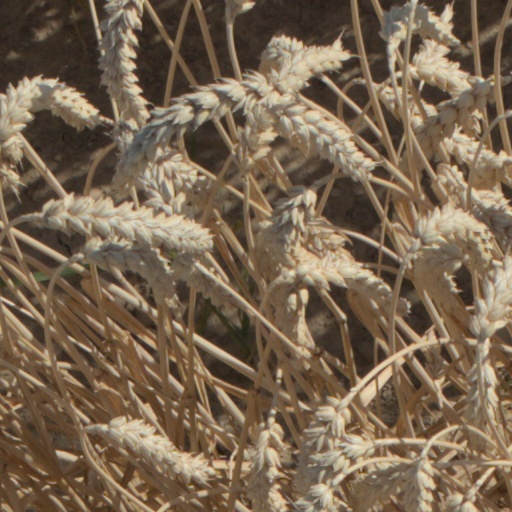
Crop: wheat